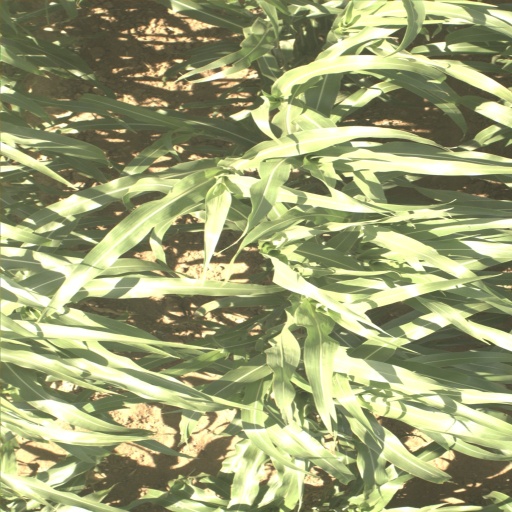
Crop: sorghum